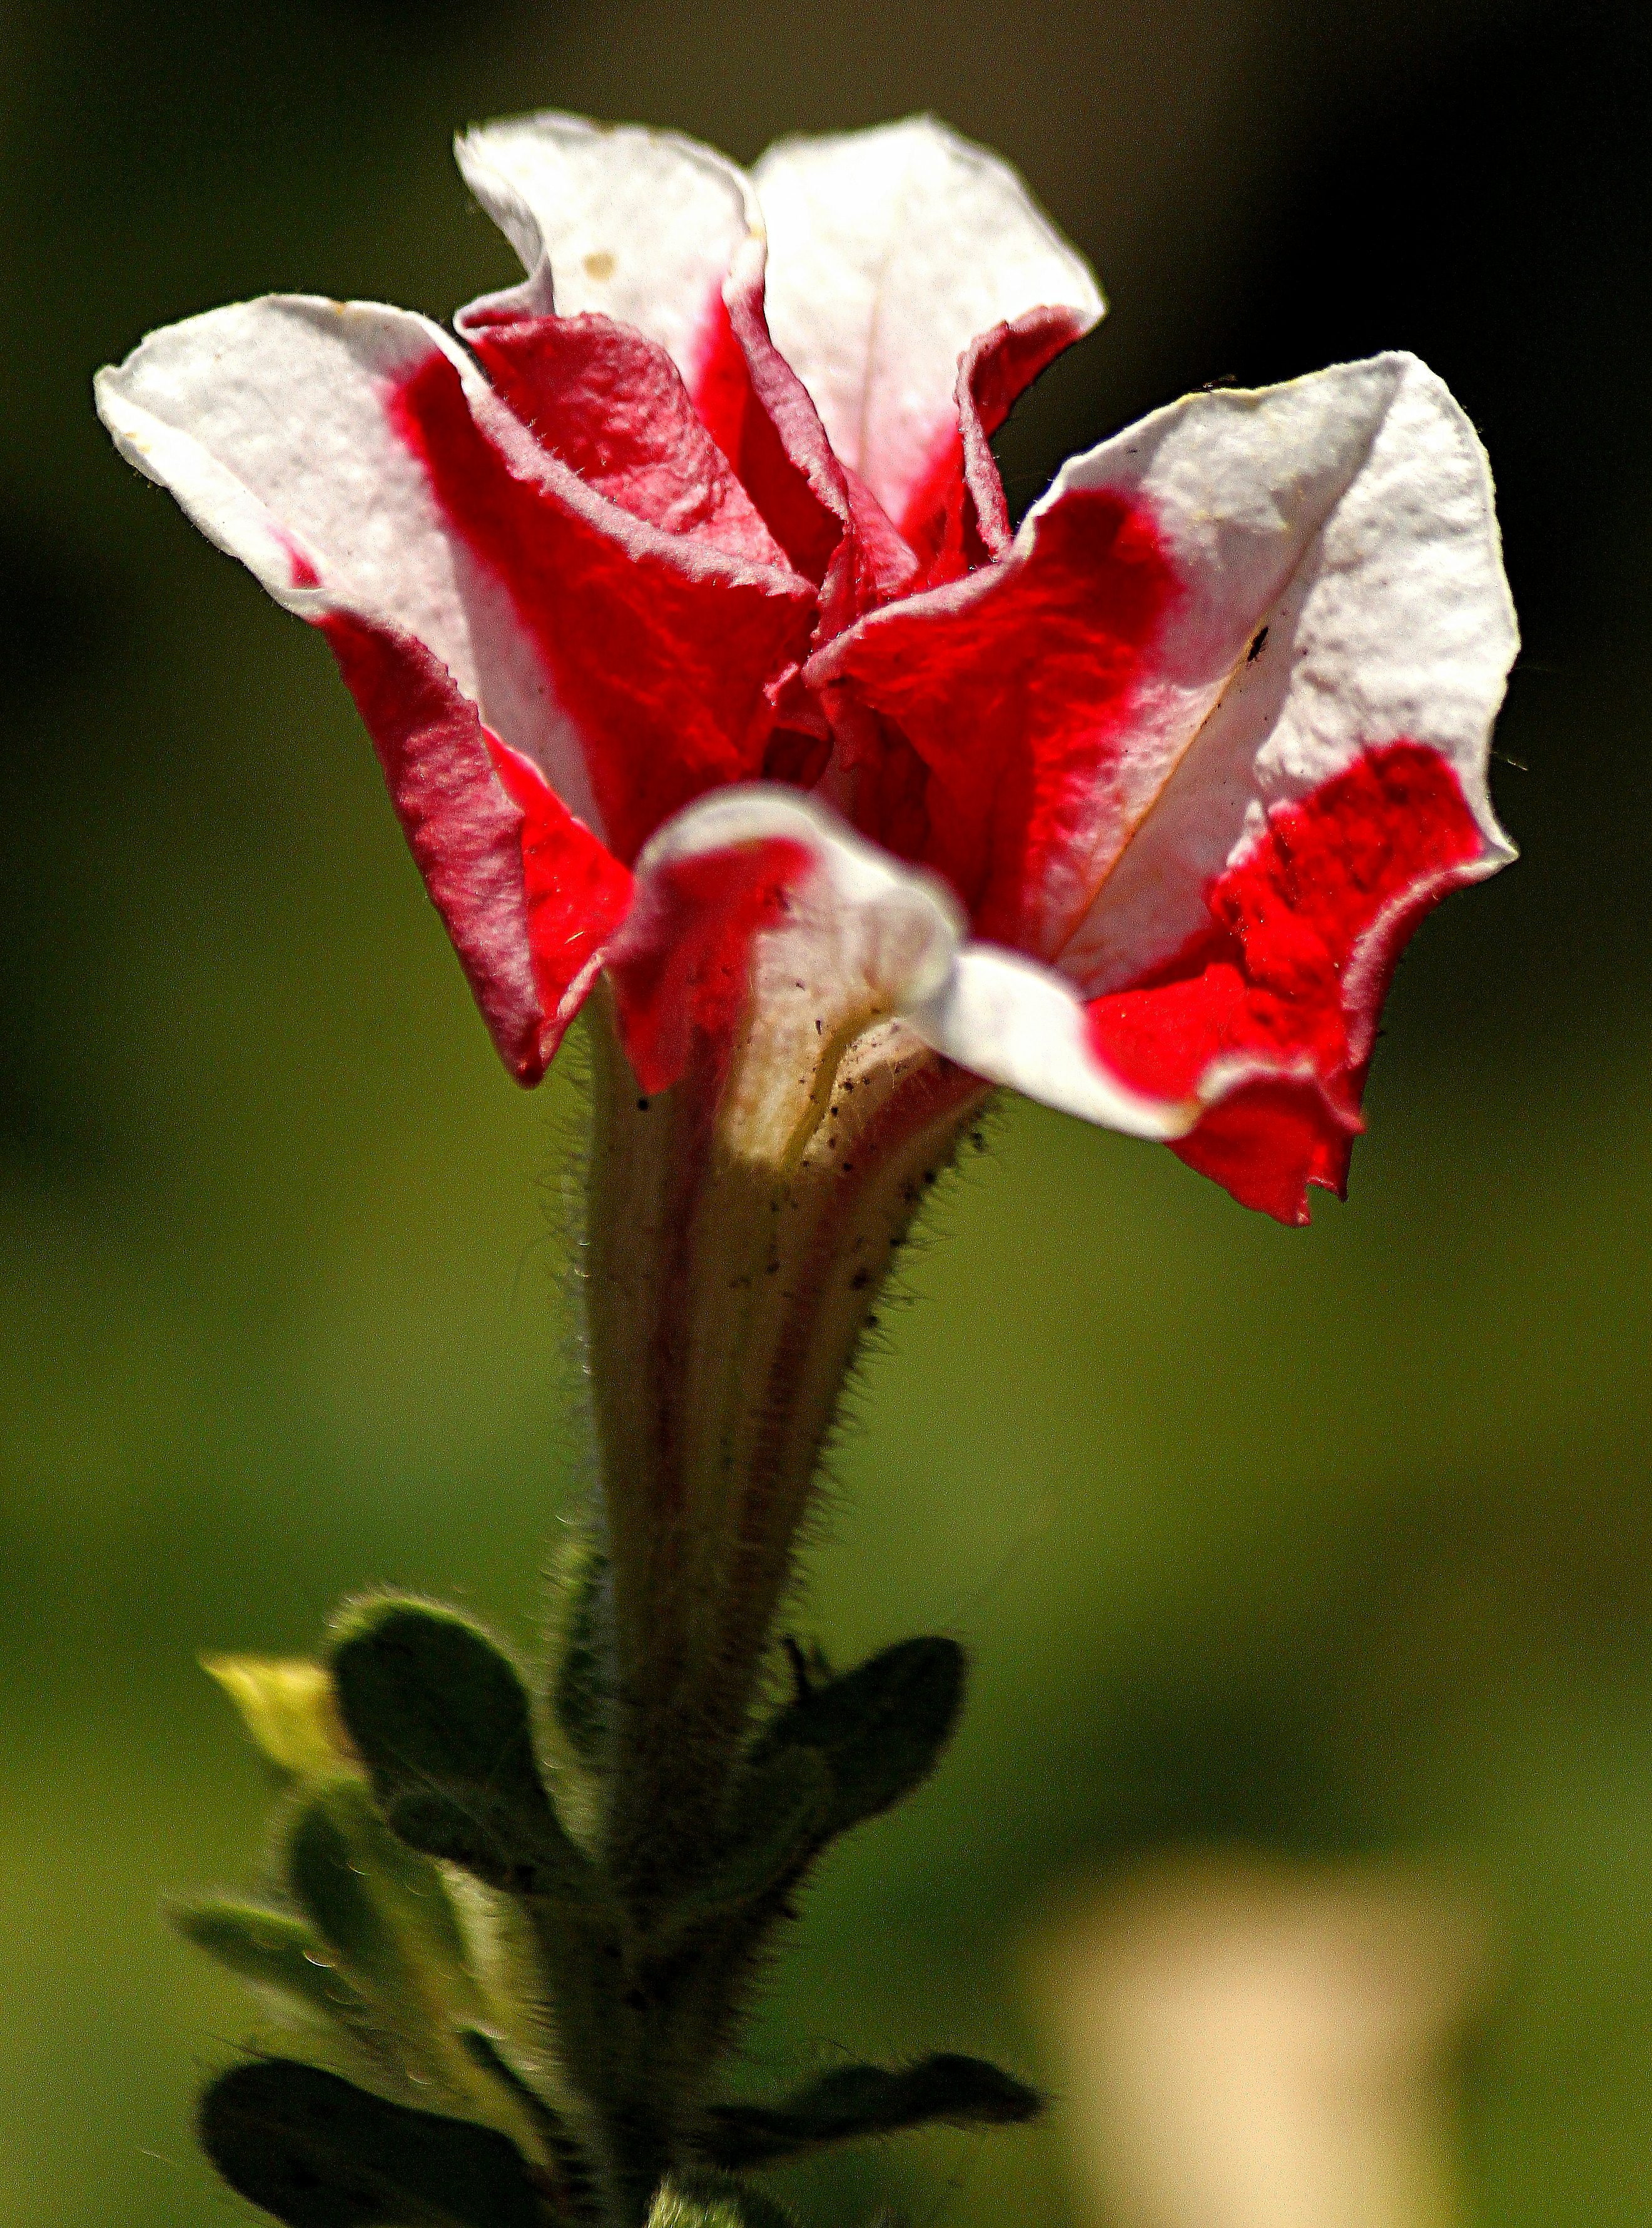
blossom, plant, flower, petal, red, macro, botany, flora, wildflower, flowers, close up, flores, ggl1, canoneos500d, macro photography, flowering plant, plant stem, land plant